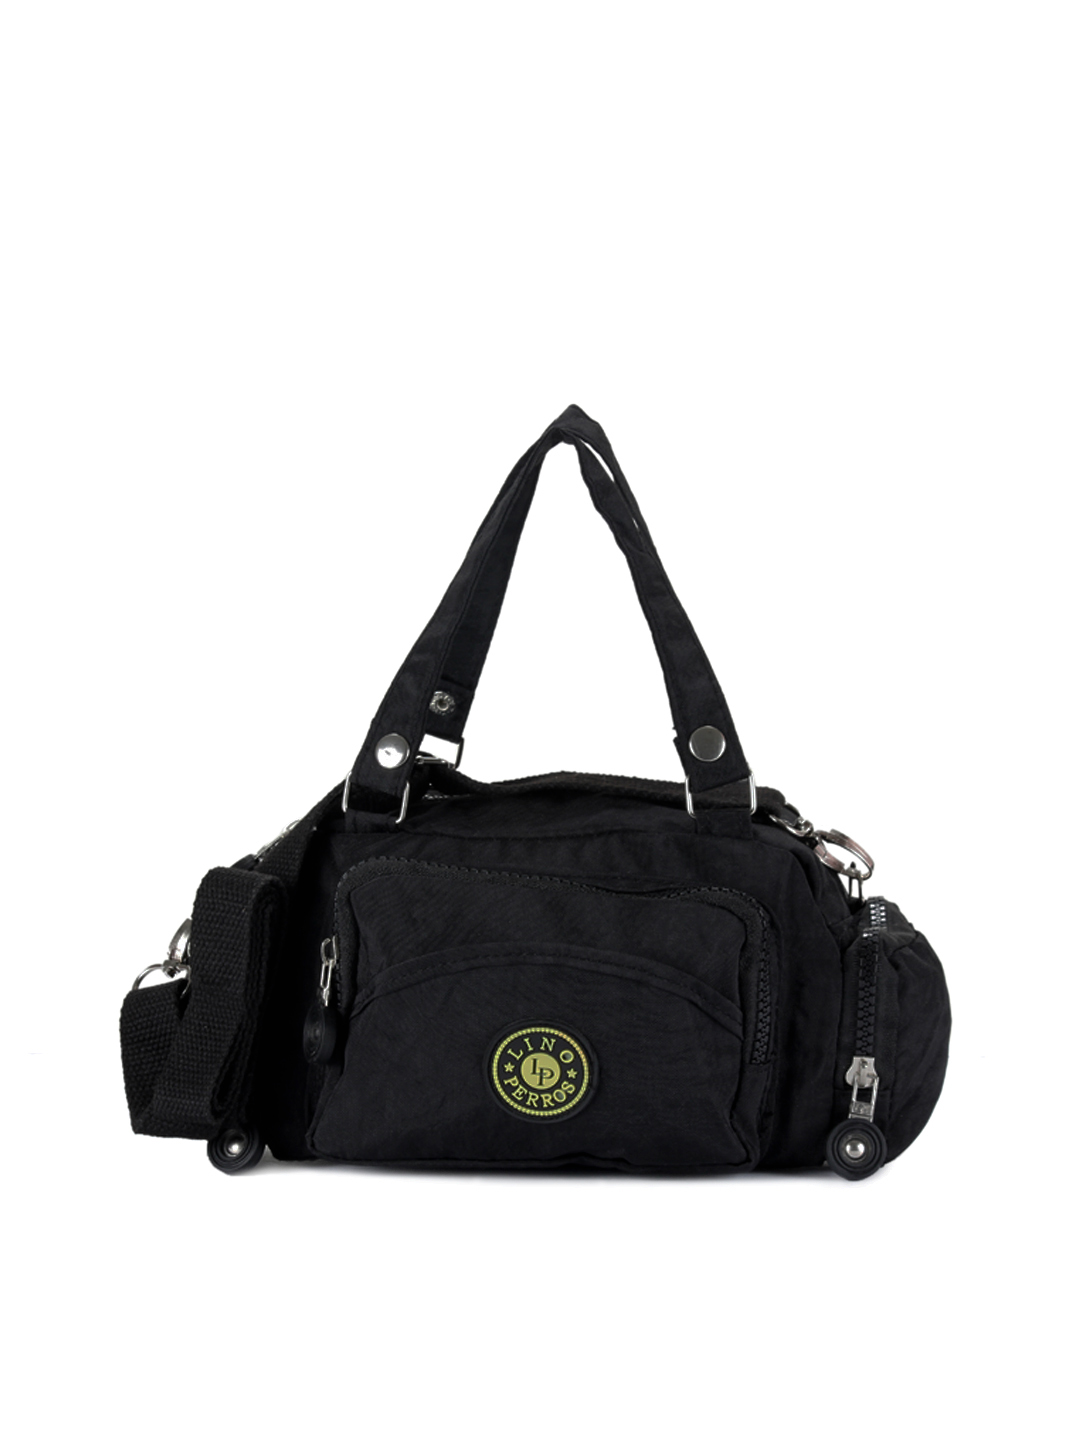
Lino Perros Women Black Handbag
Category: Accessories / Bags / Handbags
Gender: Women
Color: Black
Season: Summer 2012
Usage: Casual